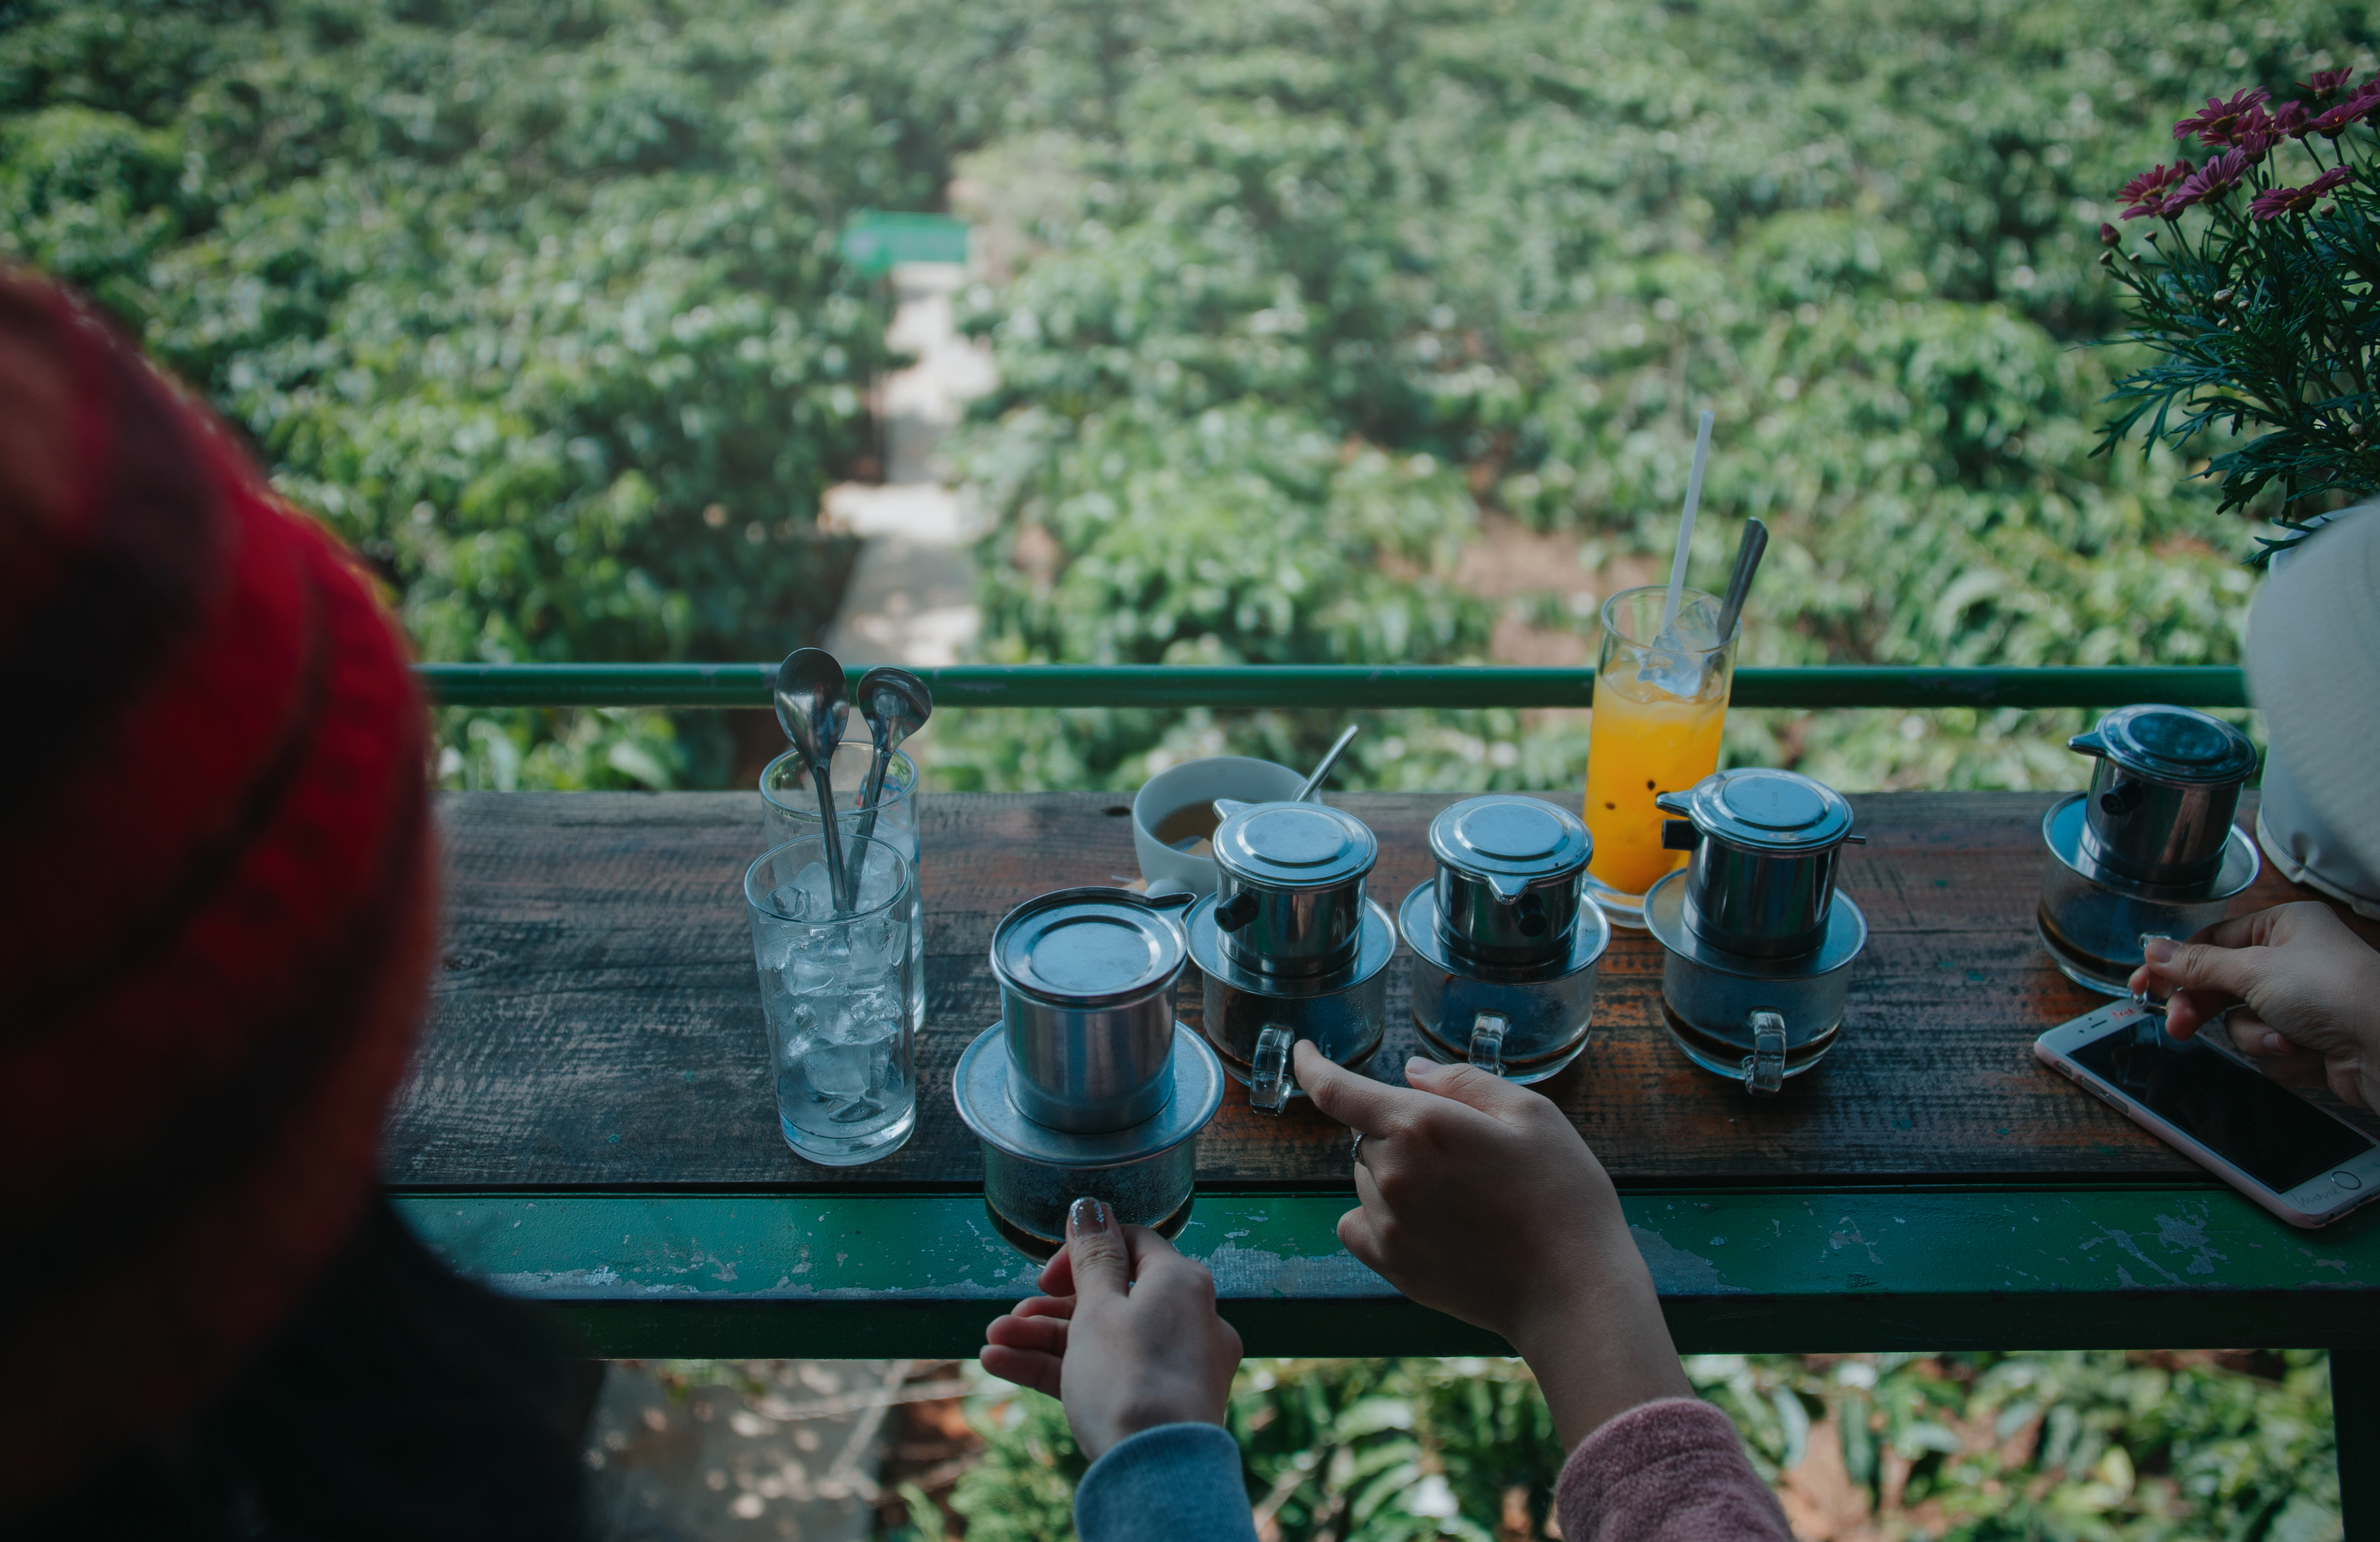
landscape, natural, sun, sunshine, green, nature, plant, water, tree, grass, fun, leisure, recreation, vacation, garden, flower